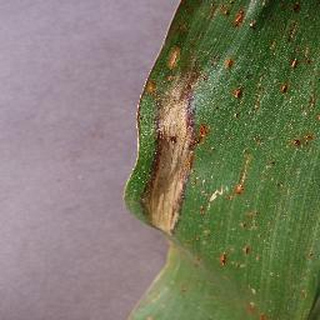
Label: corn_northern_leaf_blight